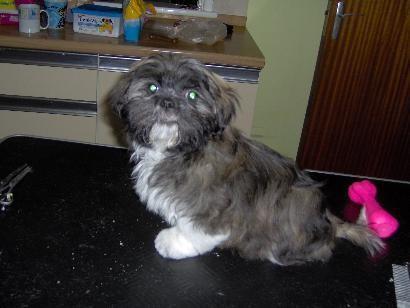
Shih-Tzu